Ohio Department of Veterans Services

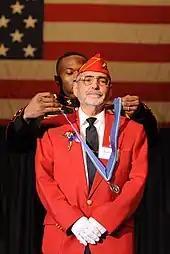
ODVS annually hosts the induction ceremony for the Ohio Veterans Hall of Fame. The Hall honors the contributions of veterans in service to community and their fellow citizens.

The Department has a wide range of responsibilities, including those defined in section 5902.02 of the Ohio Revised Code (ORC). ODVS advises the Governor on the state of veterans' affairs in Ohio and work as a liaison with other levels of government agencies. It has operational oversight of the 88 County Veterans Service Offices along with oversight of training, certification, and accreditation of more than 600 county veterans service officers, commissioners and staff. It monitors the federal money that comes into the State of Ohio from the U.S. Department of Veterans Affairs and works with the VA on program development, implementation and operations. It address the issues and concerns of more than 70 Veterans Service Organizations. It also keeps 2.1 million records of Ohio veterans who served in World War II, Korea, Vietnam, and OIF/OEF. It is the administrative agent of The Ohio Veterans Hall of Fame. It is the legislative agent for the Office of the Governor regarding any legislation relating to Ohio veterans and their needs.